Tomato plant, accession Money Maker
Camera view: horizontal (90 deg, fisheye); turntable rotation: 270 degrees
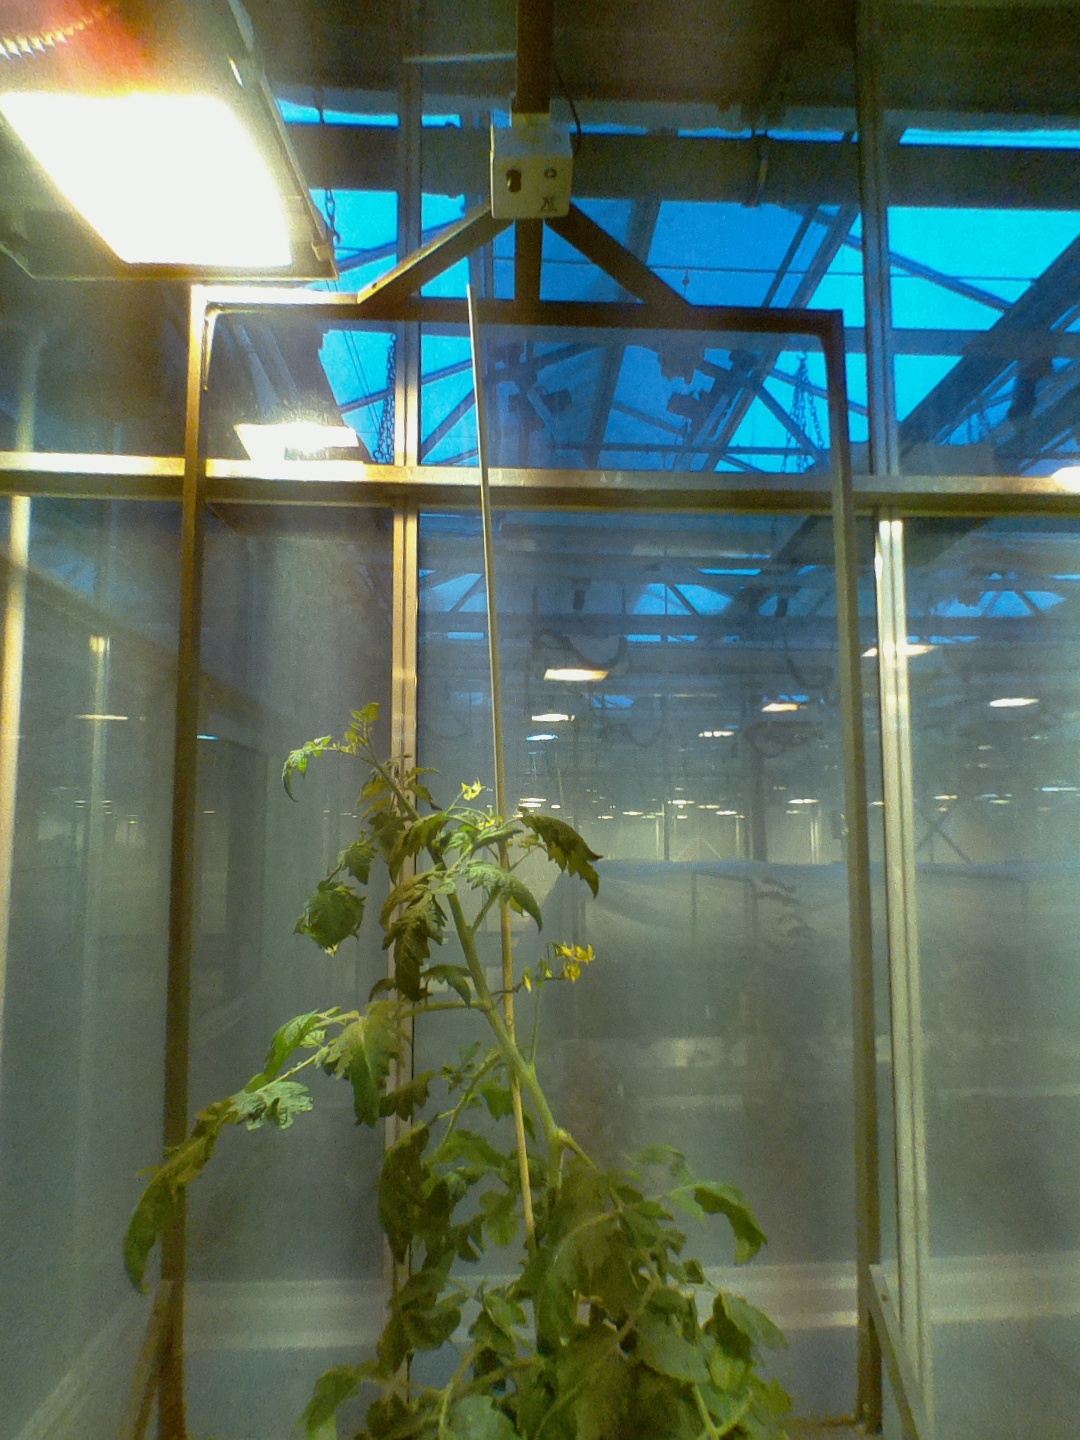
BBCH growth stage 68: Full flowering, 80%-90% of flowers open, more petals falling